Border Shootout

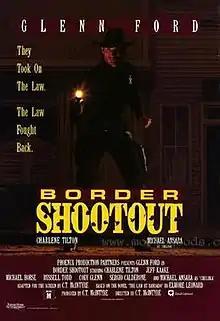
Theatrical release poster

Border Shootout (also known as Law at Randado) is a 1990 Western film starring Glenn Ford as Sheriff John Danaher, who returns to a town to enforce justice.